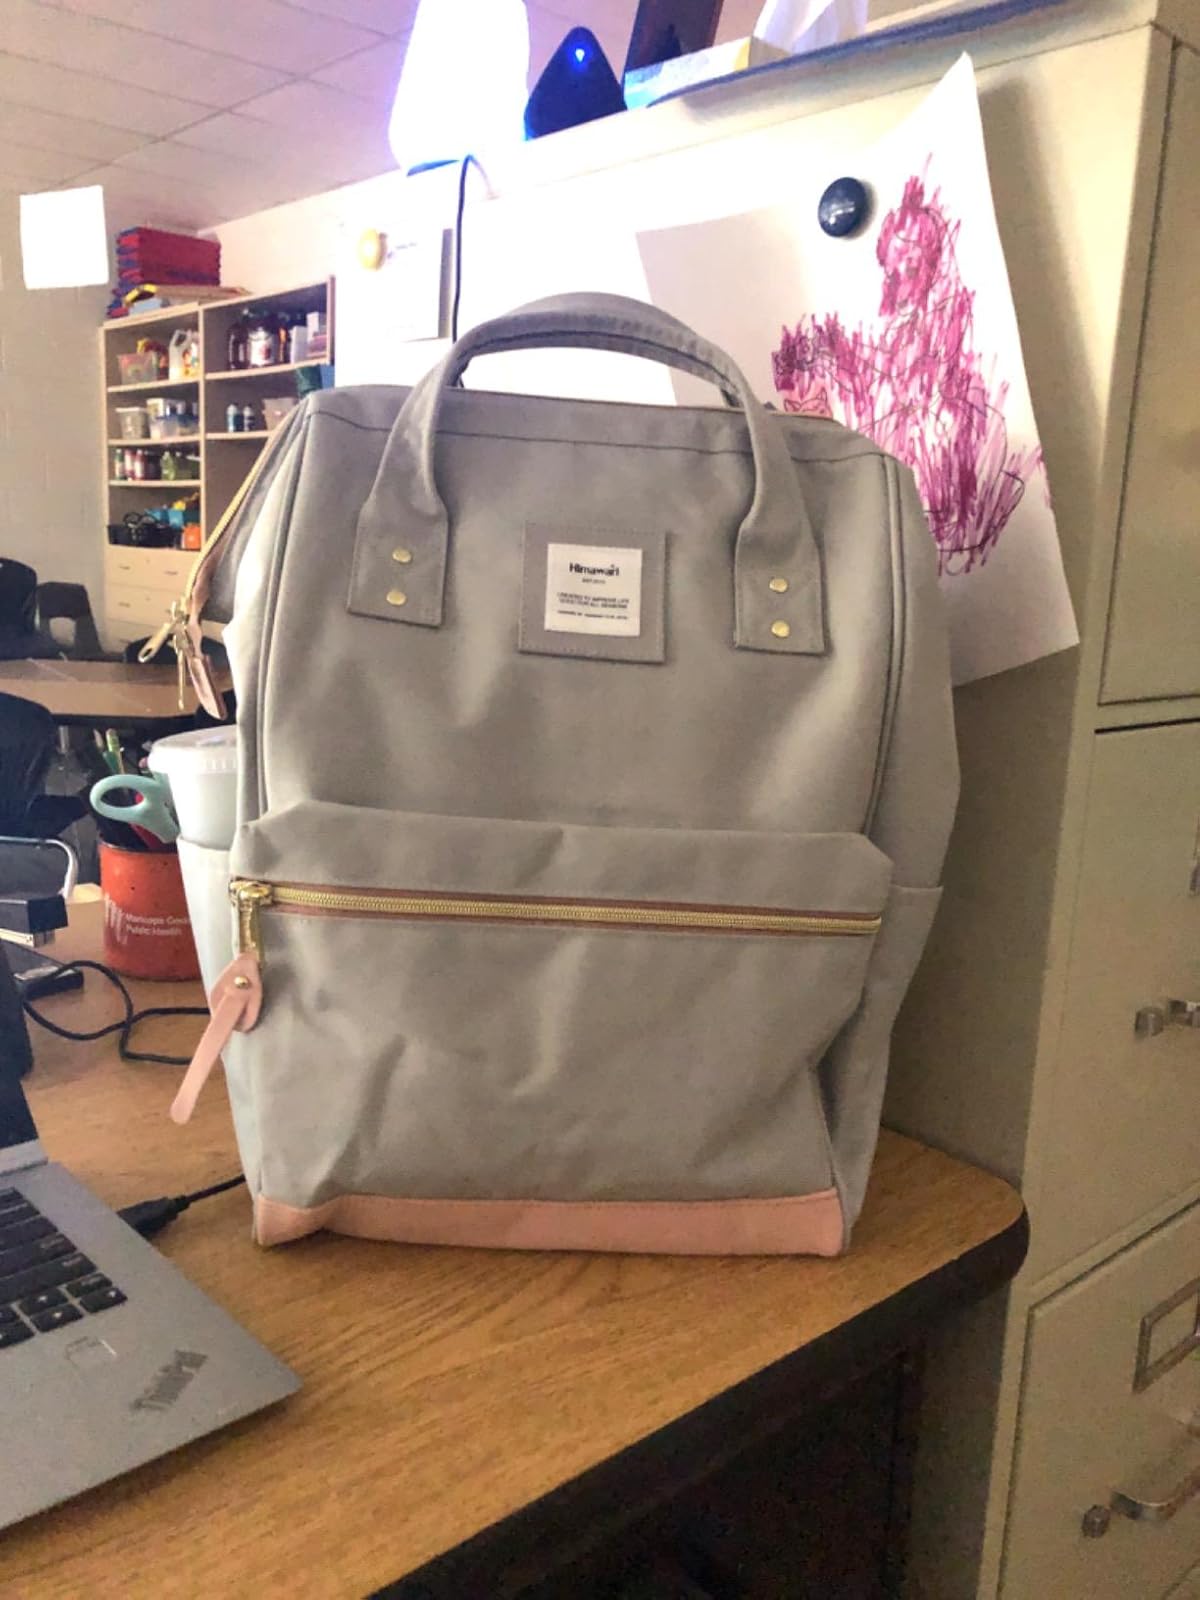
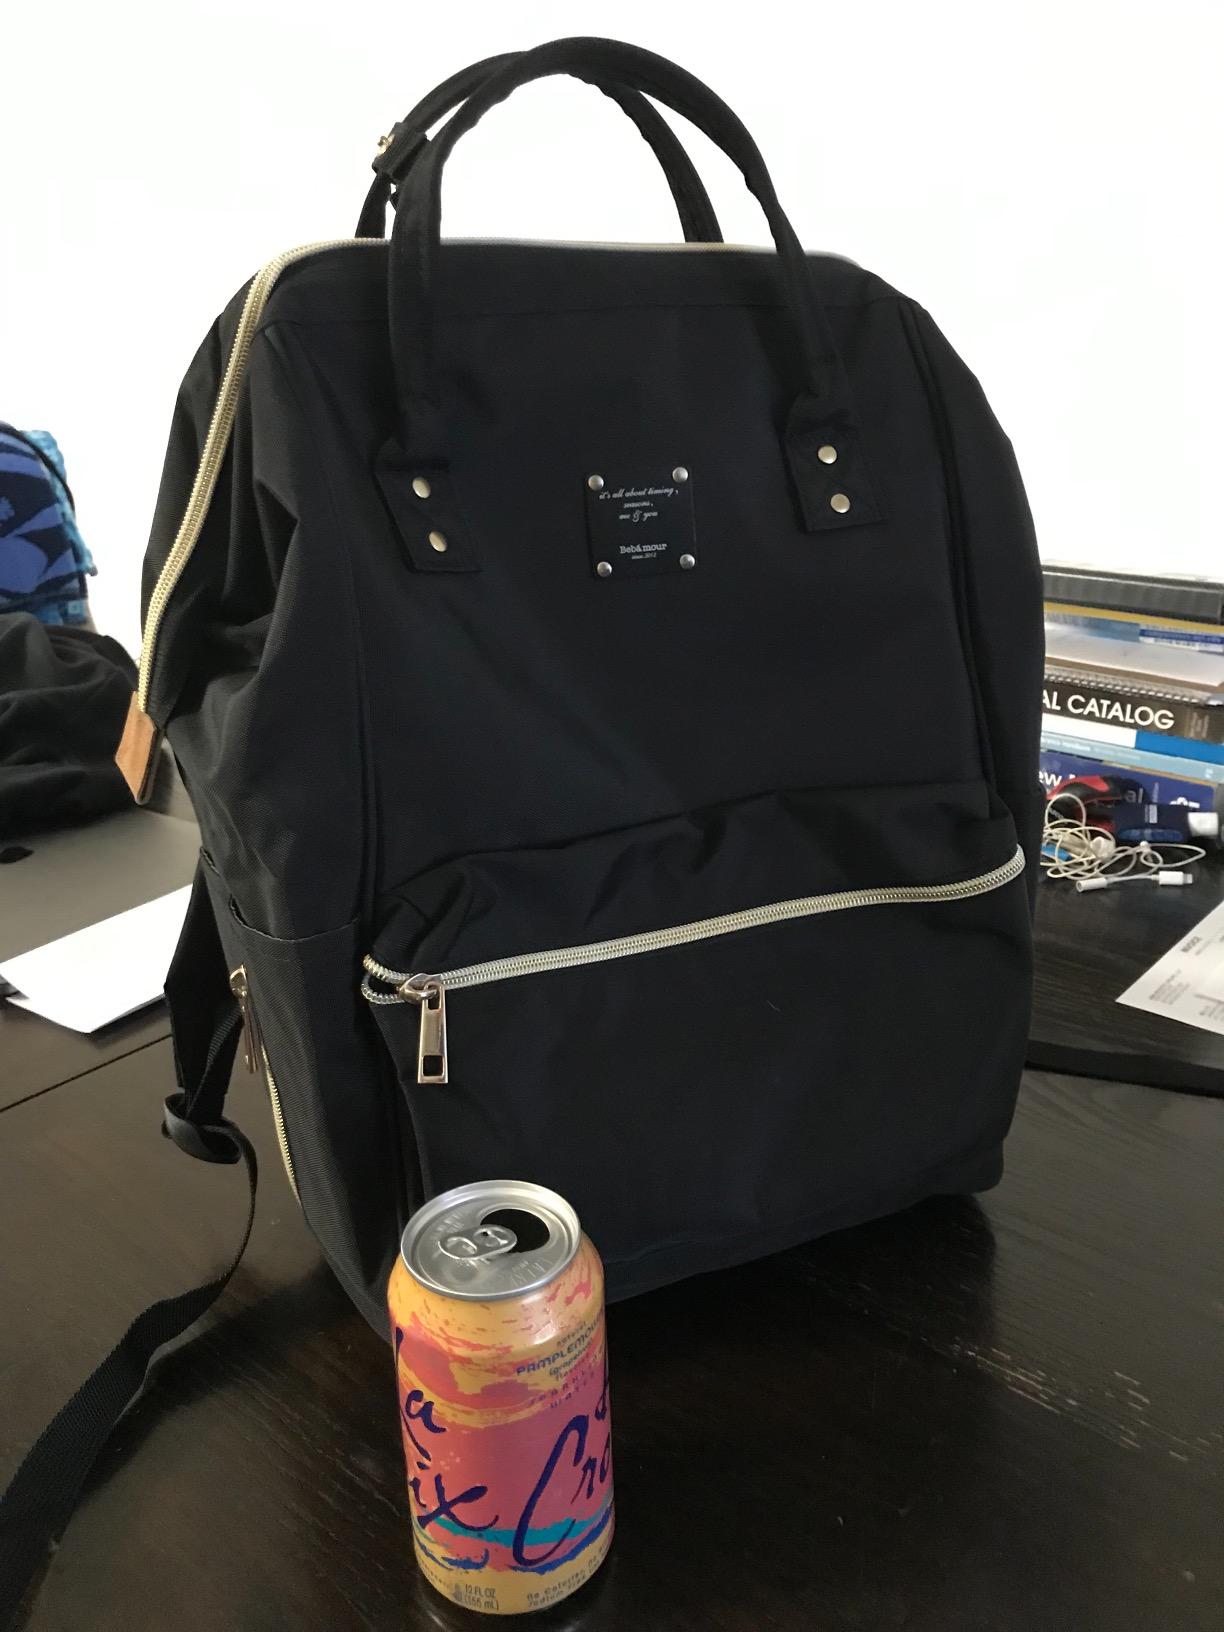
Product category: bag
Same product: no